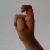
The image shows a hand gesture representing the letter 'X' in Indian Sign Language.